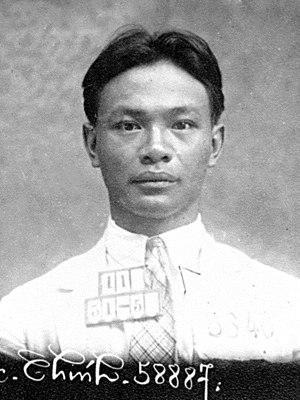
La mutinerie de Yên Bái est un soulèvement général organisé par le Việt Nam Quốc Dân Đảng, qui se déroula le 10 février 1930, principalement à Yên Bái, capitale de la province du même nom. La force de soulèvement était composée d'étudiants, de civils et de soldats vietnamiens de l'armée coloniale française en garnison dans différentes provinces du Nord Viêt Nam.